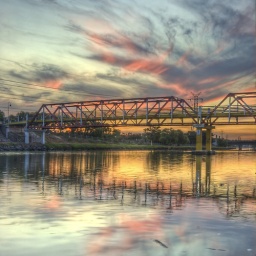
This pedestrian bridge over the Maribyrnong river in the Melbourne suburb of Footscray was once a stock bridge over the Yarra river in Richmond.